McLachlen Building

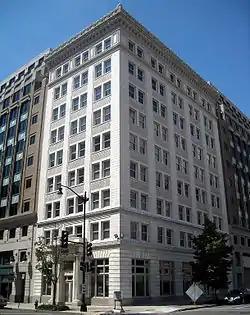
McLachlen Building in 2008

The McLachlen Building is a historic structure located in Downtown Washington, D.C. It has been listed on the District of Columbia Inventory of Historic Sites since 1985, and it was listed on the National Register of Historic Places in 1986.